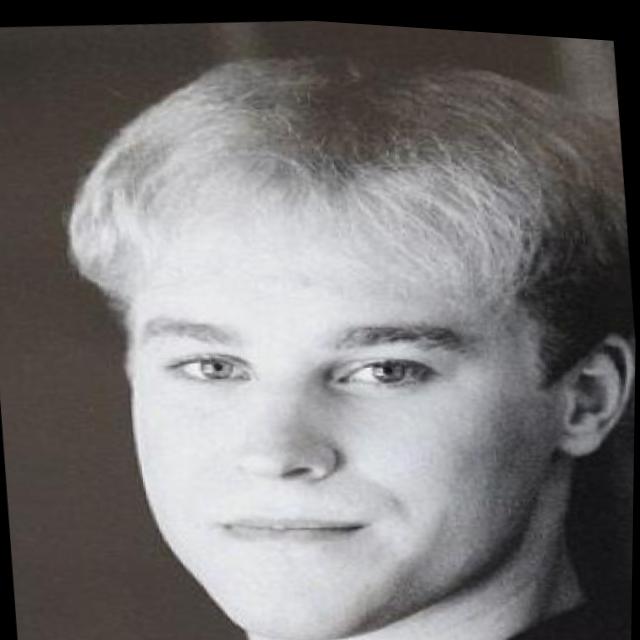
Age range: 21-44